Languages of the Roman Empire

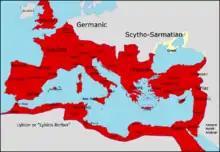
Map of the regional languages of the empire

In Italy, the written use of Latin had replaced Oscan—like Latin, an Italic language—and Etruscan by the end of the 1st century AD. Oscan graffiti are preserved by the eruption of Vesuvius in AD 79 at Pompeii and Herculaneum, which was in the Oscan region, and a couple may date before or after an earlier regional earthquake in AD 62. In the mid-1st century, the emperor Claudius, who had keen antiquarian interests, knew Etruscan and wrote a multi-volume history of the Etruscans, but the work has not survived.